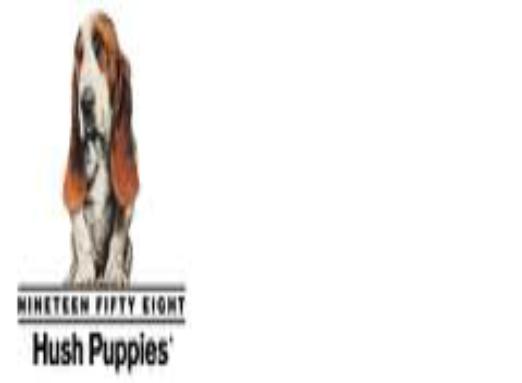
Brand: Hush Puppies
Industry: Clothes